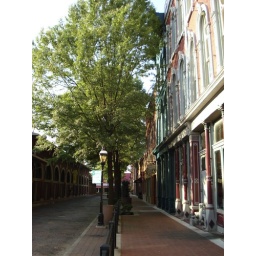
A look down the brick street and sidewalk on the Market House Square in Historic Downtown Paducah, KY